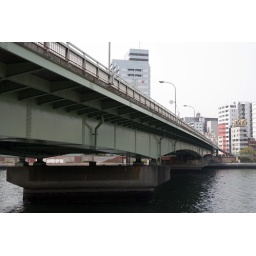
The river flows under the bridge